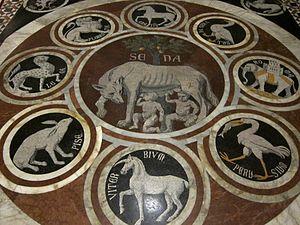
La Louve siennoise, pavement en mosaïque de marbre de la Cathédrale de Sienne.
L'histoire de Sienne peut commencer par une légende si on se limite aux origines de son emblème, une louve culturellement issue de la louve romaine qui a nourrie Romulus et Rémus.